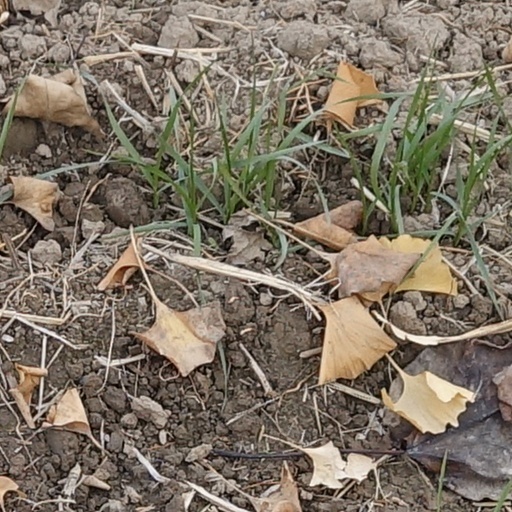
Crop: wheat